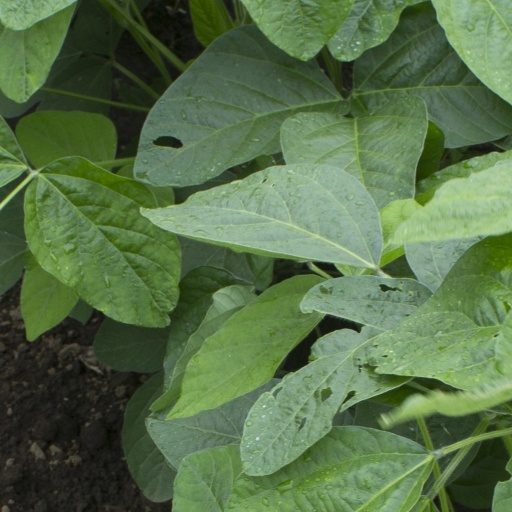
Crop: soybean